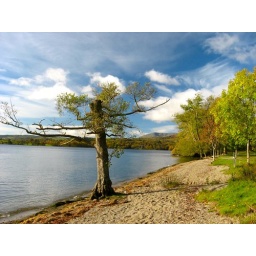
tree by windermere water from Ambleside 2